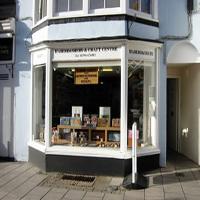
Weather: sun or clear